Eicher tractor

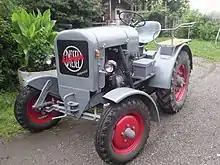
Eicher ED 16, 1948

After the war, production of pre-war tractors resumed. In 1948, the first post-war development was finally presented, the Eicher ED 16/I. Eicher tractor equipped with a self-welded engine (ED1). The single-cylinder engine produced 11.8 kW (16 hp). The Eicher ED 16/I was the world's first tractor with an air-cooled diesel engine. The air-cooled engines should be a badge of Eicher Tractors later. In the following years, the product range was greatly expanded, with the models Eicher ED 30 (1949), Eicher ED 25 / I (1950) and Eicher ED 28 (1953). The name component ED stood for Eicher Diesel, also the production increased constantly.